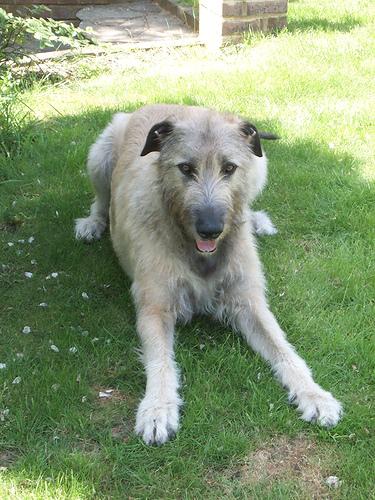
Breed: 224-n000039-Irish_wolfhound